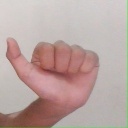
अक्षर: त